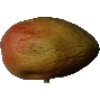
Label: Papaya 1